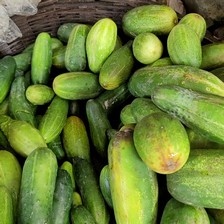
Label: cucumber